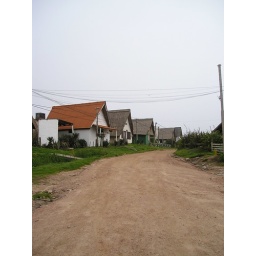
Punta del Diablo..je wordt uitgespuugd door de bus en daar sta je dan, in de middle of nowhere!